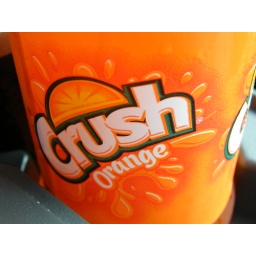
Picnic in the car on an abandoned road